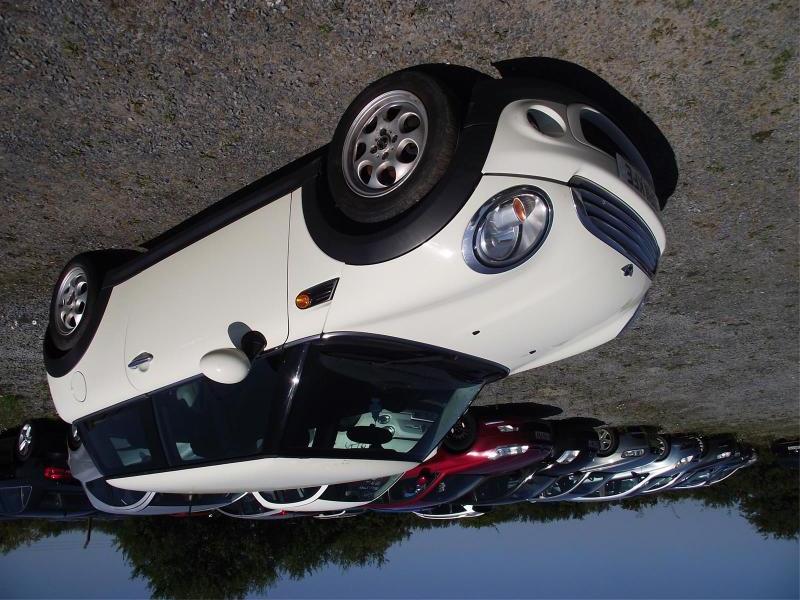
Aucun dommage détecté.
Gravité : aucun